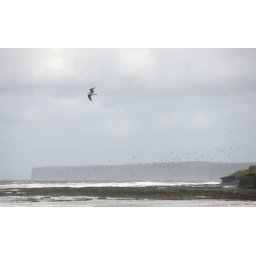
A ton of birds flew around at Thurso beach looking over to Dunnet head.